Elias Marks

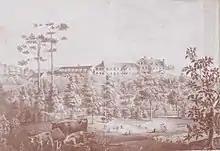
Southeast View of Barhamville Institute

Marks selected a location with over 500 acres two miles outside of Columbia for his new school and named it "Barhamville" after his deceased first wife Jane. The spot was selected because the sandhills there were considered healthier than downtown Columbia and it was distant from the distractions of the town. "The house was situated on an elevated knoll in the pine woods, surrounded by a beautiful drive and gardens in a state of high cultivation." The main building had a three-story center structure with a cellar and wings off to each side. The North wing was made of wood, three stories high with a basement of brick. The South wing was all brick and two stories high with a cellar. There were stand-alone structures for the chemistry lab, teacher housing, and the like. Marks and his wife lived in the central building, which had an entrance hall complete with African American butler and "a broad, circular stairway with mahogany balustrades." The student dormitories and classrooms were in the wings.